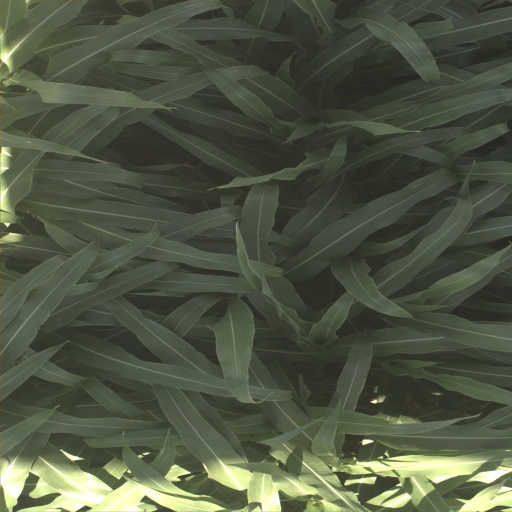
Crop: sorghum